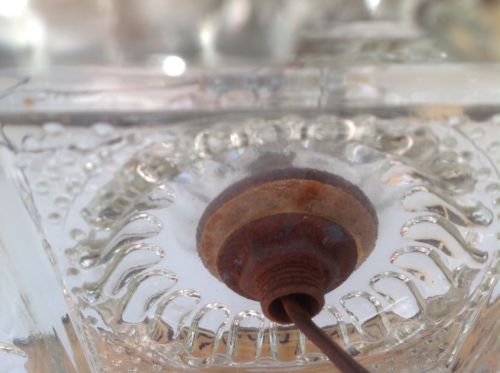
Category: lamp